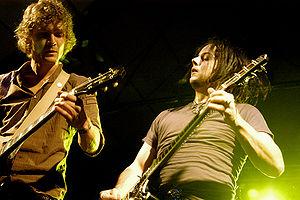
Brendan Benson est un chanteur, musicien et compositeur américain né le 14 novembre 1970 dans le Michigan.